KIOA

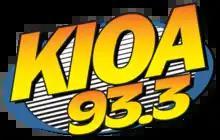
Previous logo

On July 31, 2007, Saga Communications announced that it would not be renewing the contract of longtime KIOA morning program co-host, Polly Carver-Kimm. Carver-Kimm had been part of "Maxwell and Polly in the Morning," and had also been news director for Saga's other five Des Moines radio stations. Also in July 2007, Dic Youngs, also known as "Youngsy," announced that he would be retiring from KIOA. He told a local newspaper that it was not his choice to retire. Youngs had been with KIOA, both AM and FM, for over 40 years, often talking about old-times and playing 45 RPM records on air. Youngs retired from KIOA on his 66th birthday on September 30, 2007. He would move to sister station KRNT on a part-time basis. Youngs remained at KRNT until his death on October 1, 2009, at age 68.